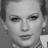
Emotion: happy